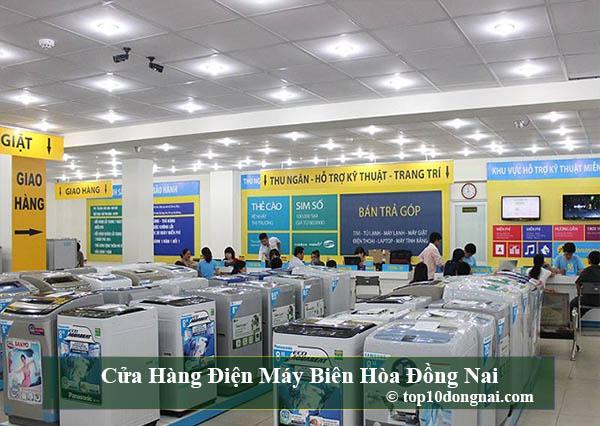
có những chiếc máy giặt đang xuất hiện ở trong cửa hàng